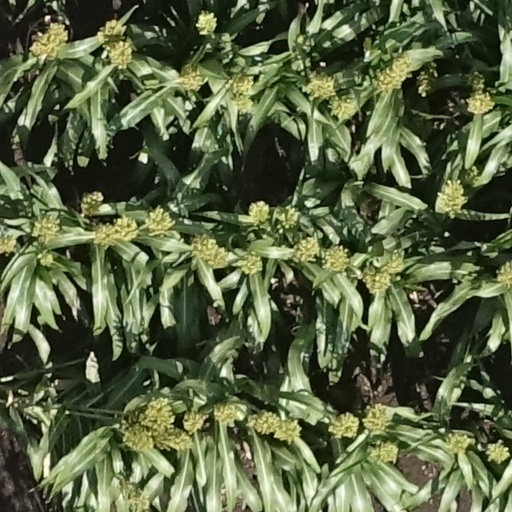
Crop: sorghum